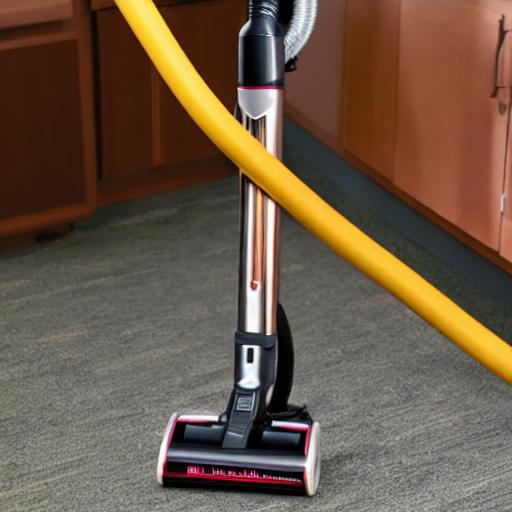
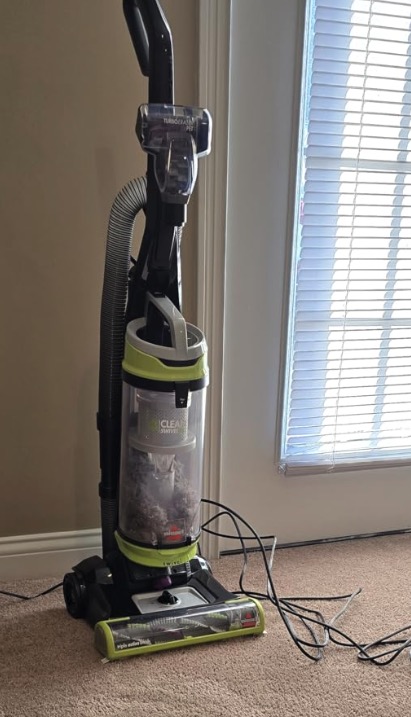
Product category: items_vacuum
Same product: no